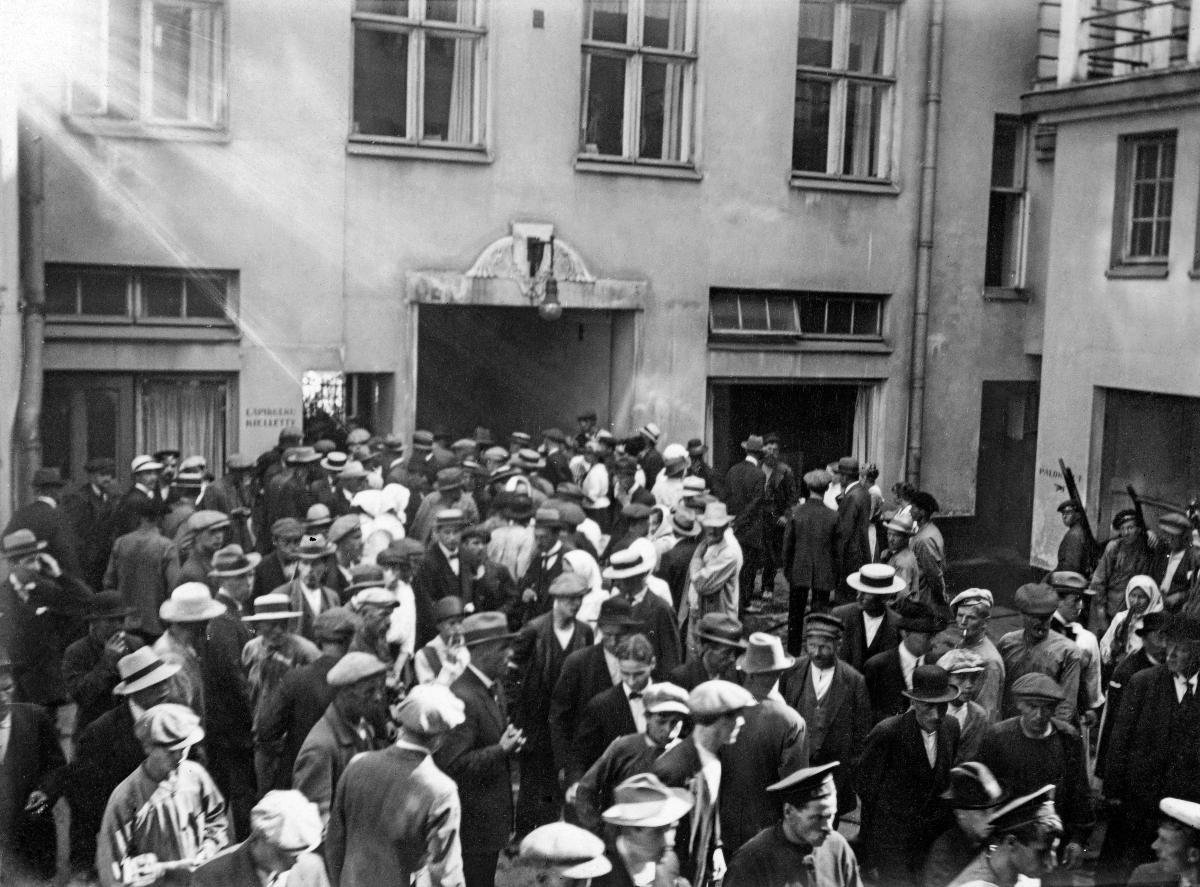
Voi-anarkia
The Butter anarchy
sisällön kuvaus: Huligaanit Valion pihalla vaatimassa voivarastojen perusteellista tutkimista. Helsinki 11.8.1917. content description: Hooligans on the inner yard of Valio demanding thorough inspection of the butter supplies in Helsinki 11.8.1917.
Kuvaaja: Vasenius, Ilmari, kuvaaja
Vuosi: 1917
Paikka: Suomi; Suomi, Uusimaa, Helsinki
Aiheet: politiikka; mielenosoitukset; elintarvikkeet; elintarvikepula; voi; Valio; politics; demonstrations (activism); foodstuffs; butter; grocery; food shortage; butter anarchy; demonstrations; meeting; politik; demonstrationer (meningsyttringar); livsmedel; smör